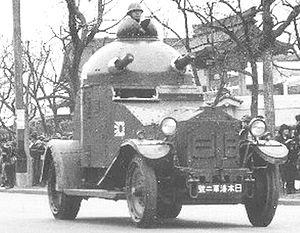
Les Forces navales spéciales de débarquement, étaient l'infanterie de marine de la Marine impériale japonaise, faisant partie des Forces terrestres impériales de la marine japonaise. Cette unité de la marine japonaise à notamment participé à la seconde guerre sino-japonaise, aux conflits frontaliers soviéto-japonais, et à la guerre du Pacifique pendant la Seconde Guerre mondiale.
Crossley Motors fut un constructeur automobile anglais basé à Manchester, en Angleterre. Il a produit environ 19.000 voitures de haute qualité entre 1904 et 1938, 5.500 bus entre 1926 et 1958 et 21.000 véhicules utilitaires et militaires entre 1914 et 1945.